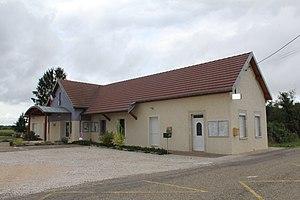
Mairie de Balaiseaux.